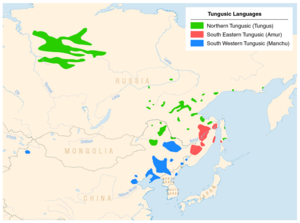
On appelle Toungouses ou Toungouzes un groupe de peuples de Sibérie : Evenks, Lamoutes, etc. et du Nord-Est de la Chine. Parfois le mot désigne uniquement les Evenks. Cette appellation est aujourd'hui vieillie. Ils parlent les langues toungouses. Les Mandchous ou Djurtchets ont des origines toungouses.